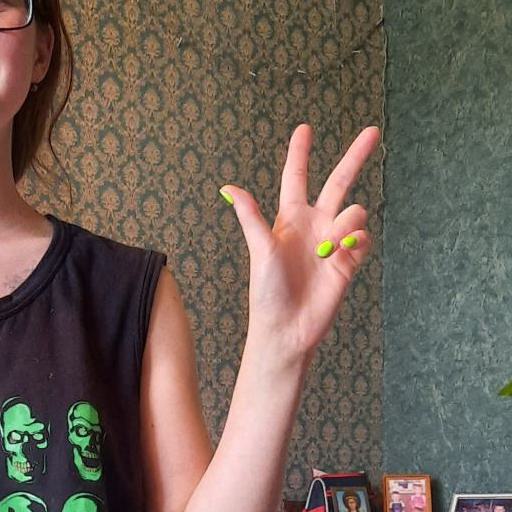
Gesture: three2